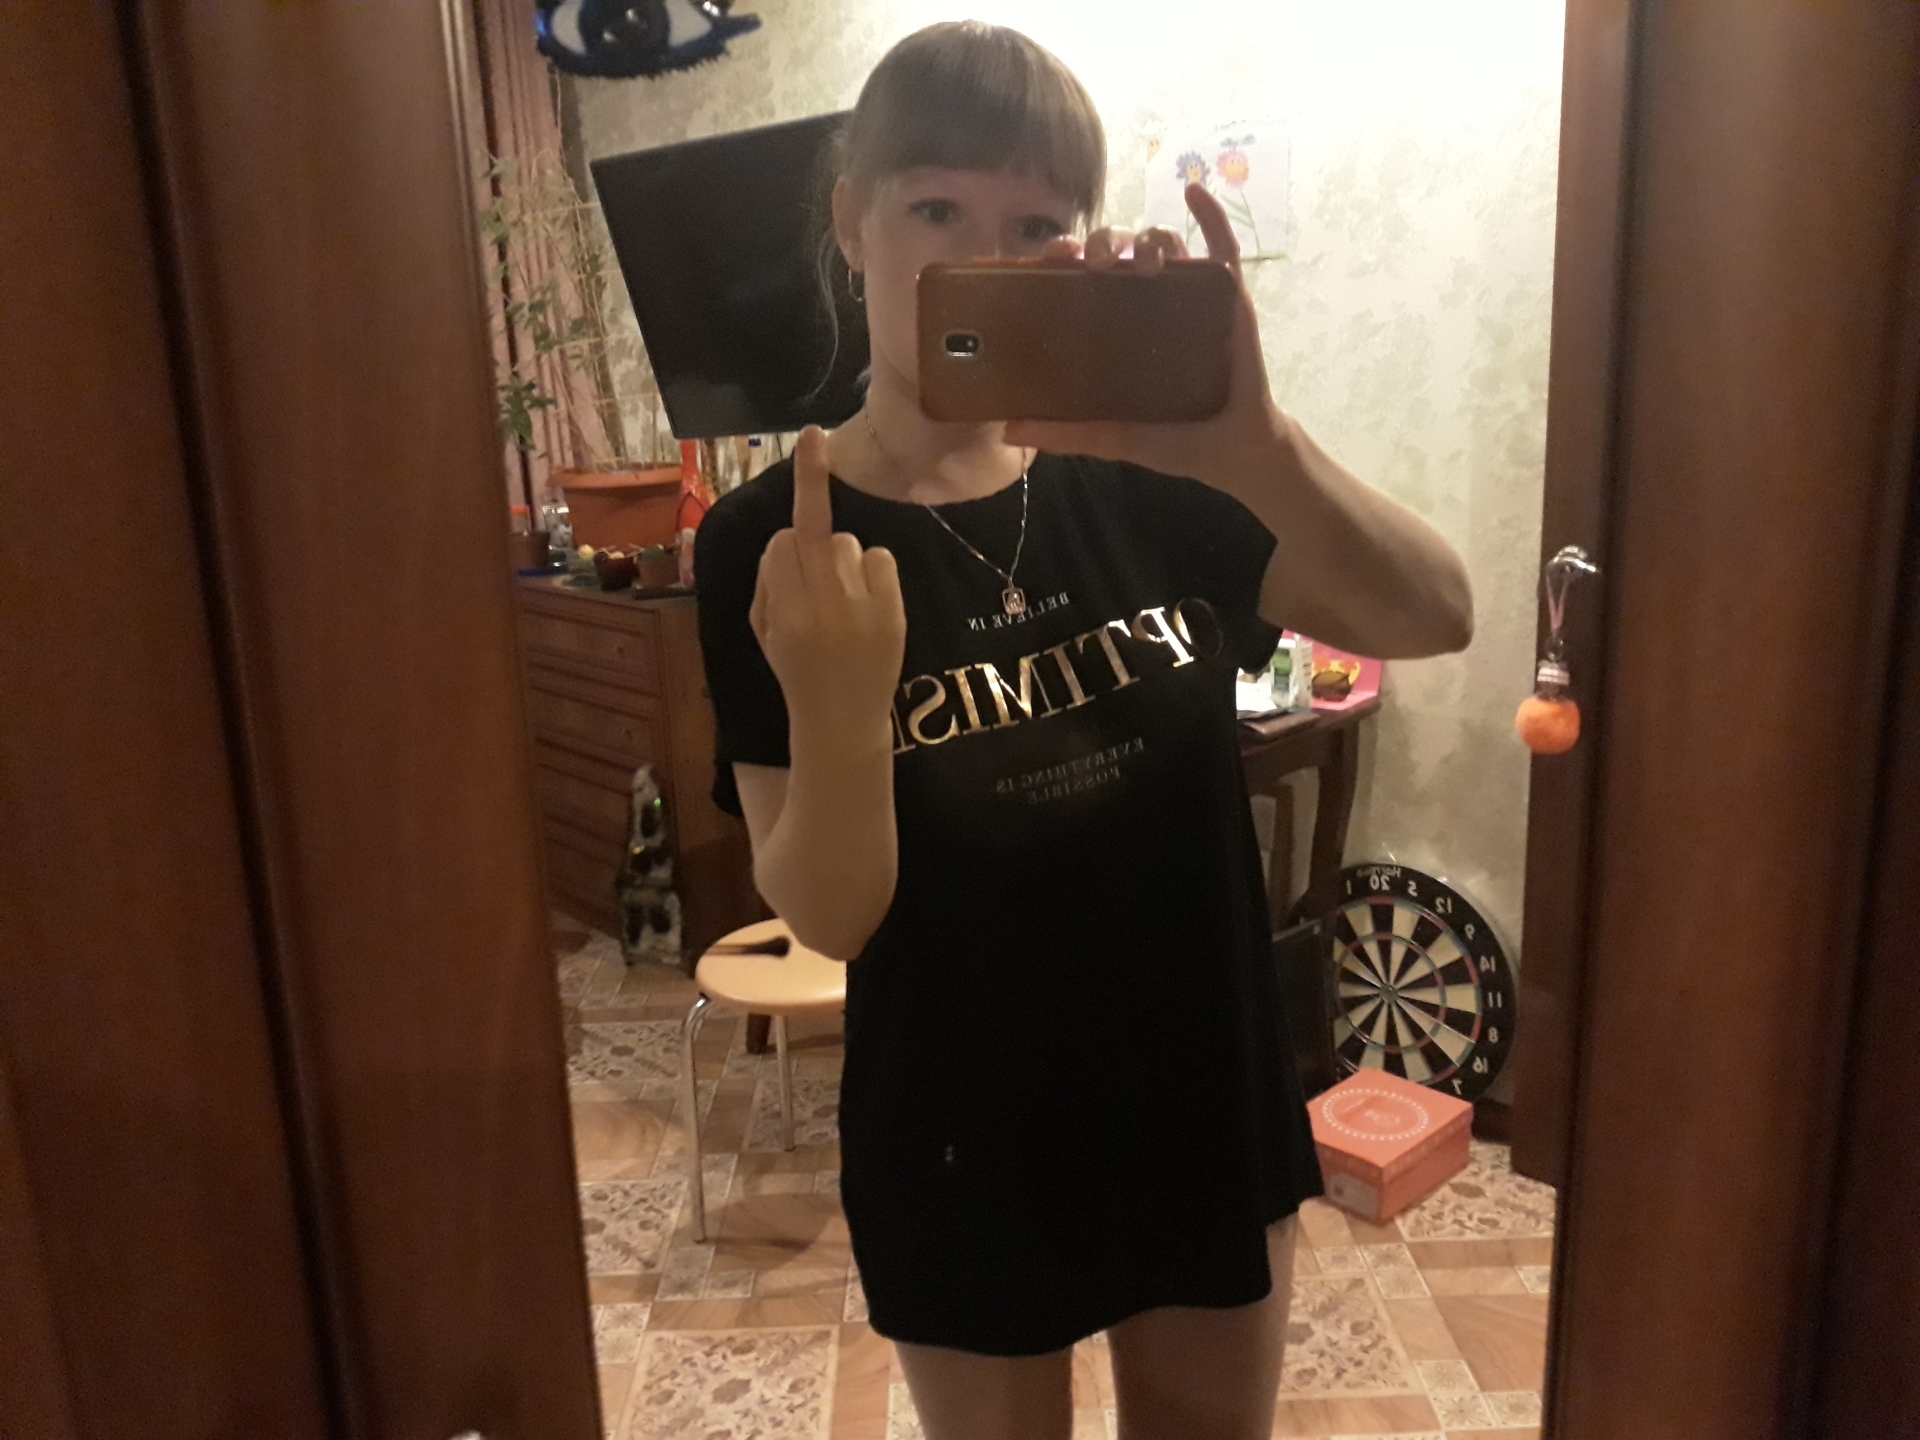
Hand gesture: middle_finger